Interpretatio graeca

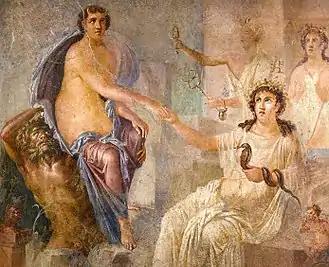
A Roman wall painting showing the Egyptian goddess Isis "(seated right)" welcoming the Greek heroine Io to Egypt

, or "interpretation by means of Greek [models]", refers to the tendency of the ancient Greeks to identify foreign deities with their own gods. It is a discourse used to interpret or attempt to understand the mythology and religion of other cultures; a comparative methodology using ancient Greek religious concepts and practices, deities, and myths, equivalencies, and shared characteristics.